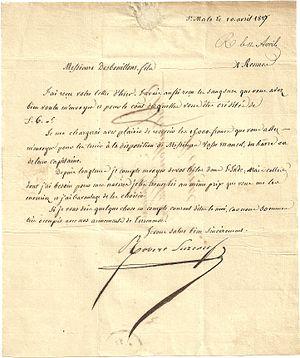
Lettre Robert Surcouf avril 1827
Robert Surcouf est un corsaire et officier sur un navire négrier français.